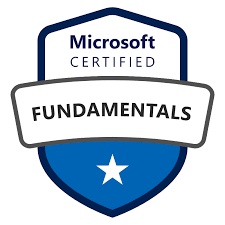
Microsoft Power Platform Fundamentals
In this course, you will learn the business value and product capabilities of Power Platform. You will create simple Power Apps, connect data with Microsoft Dataverse, build a Power BI Dashboard, automate a process with Power Automate, and build a chatbot with Power Virtual Agents. By the end of this course, you will be able to: • Describe the business value of Power Platform • Identify the core components of Power Platform • Demonstrate the capabilities of Power BI • Describe the capabilities of Power Apps • Demonstrate the business value of Power Virtual Agents Microsoft's Power Platform is not just for programmers and specialist technologists. If you, or the company that you work for, aspire to improve productivity by automating business processes, analyzing data to produce business insights, and acting more effectively by creating simple app experiences or even chatbots, this is the right course to kick-start your career and learn amazing skills. Microsoft Power Platform Fundamentals will act as a bedrock of fundamental knowledge to prepare you for the Microsoft Certification: Power Platform Fundamentals - PL900 Exam. You will be able to demonstrate your real-world knowledge of the fundamentals of Microsoft Power Platform. This course can accelerate your progress and give your career a boost, as you use your Microsoft skills to improve your team’s productivity.
Brand: Next Life Step
Category: Software